Colonia Juárez, Mexico City

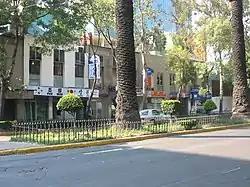
Korean businesses on Florencia Street

There are an estimated 9,000 Korean nationals living in Mexico City. Most immigrated to Mexico in the 1990s and first decade of the 21st century, as a result of commercial agreements signed by the Mexican government and those of Korea and Taiwan, allowing companies such as Daewoo to bring workers over from Asia. However, according to some sources, such as Alfredo Romero, professor of the Faculty of Political and Social Sciences at UNAM, a large percentage of Koreans living in Mexico have questionable immigration status.